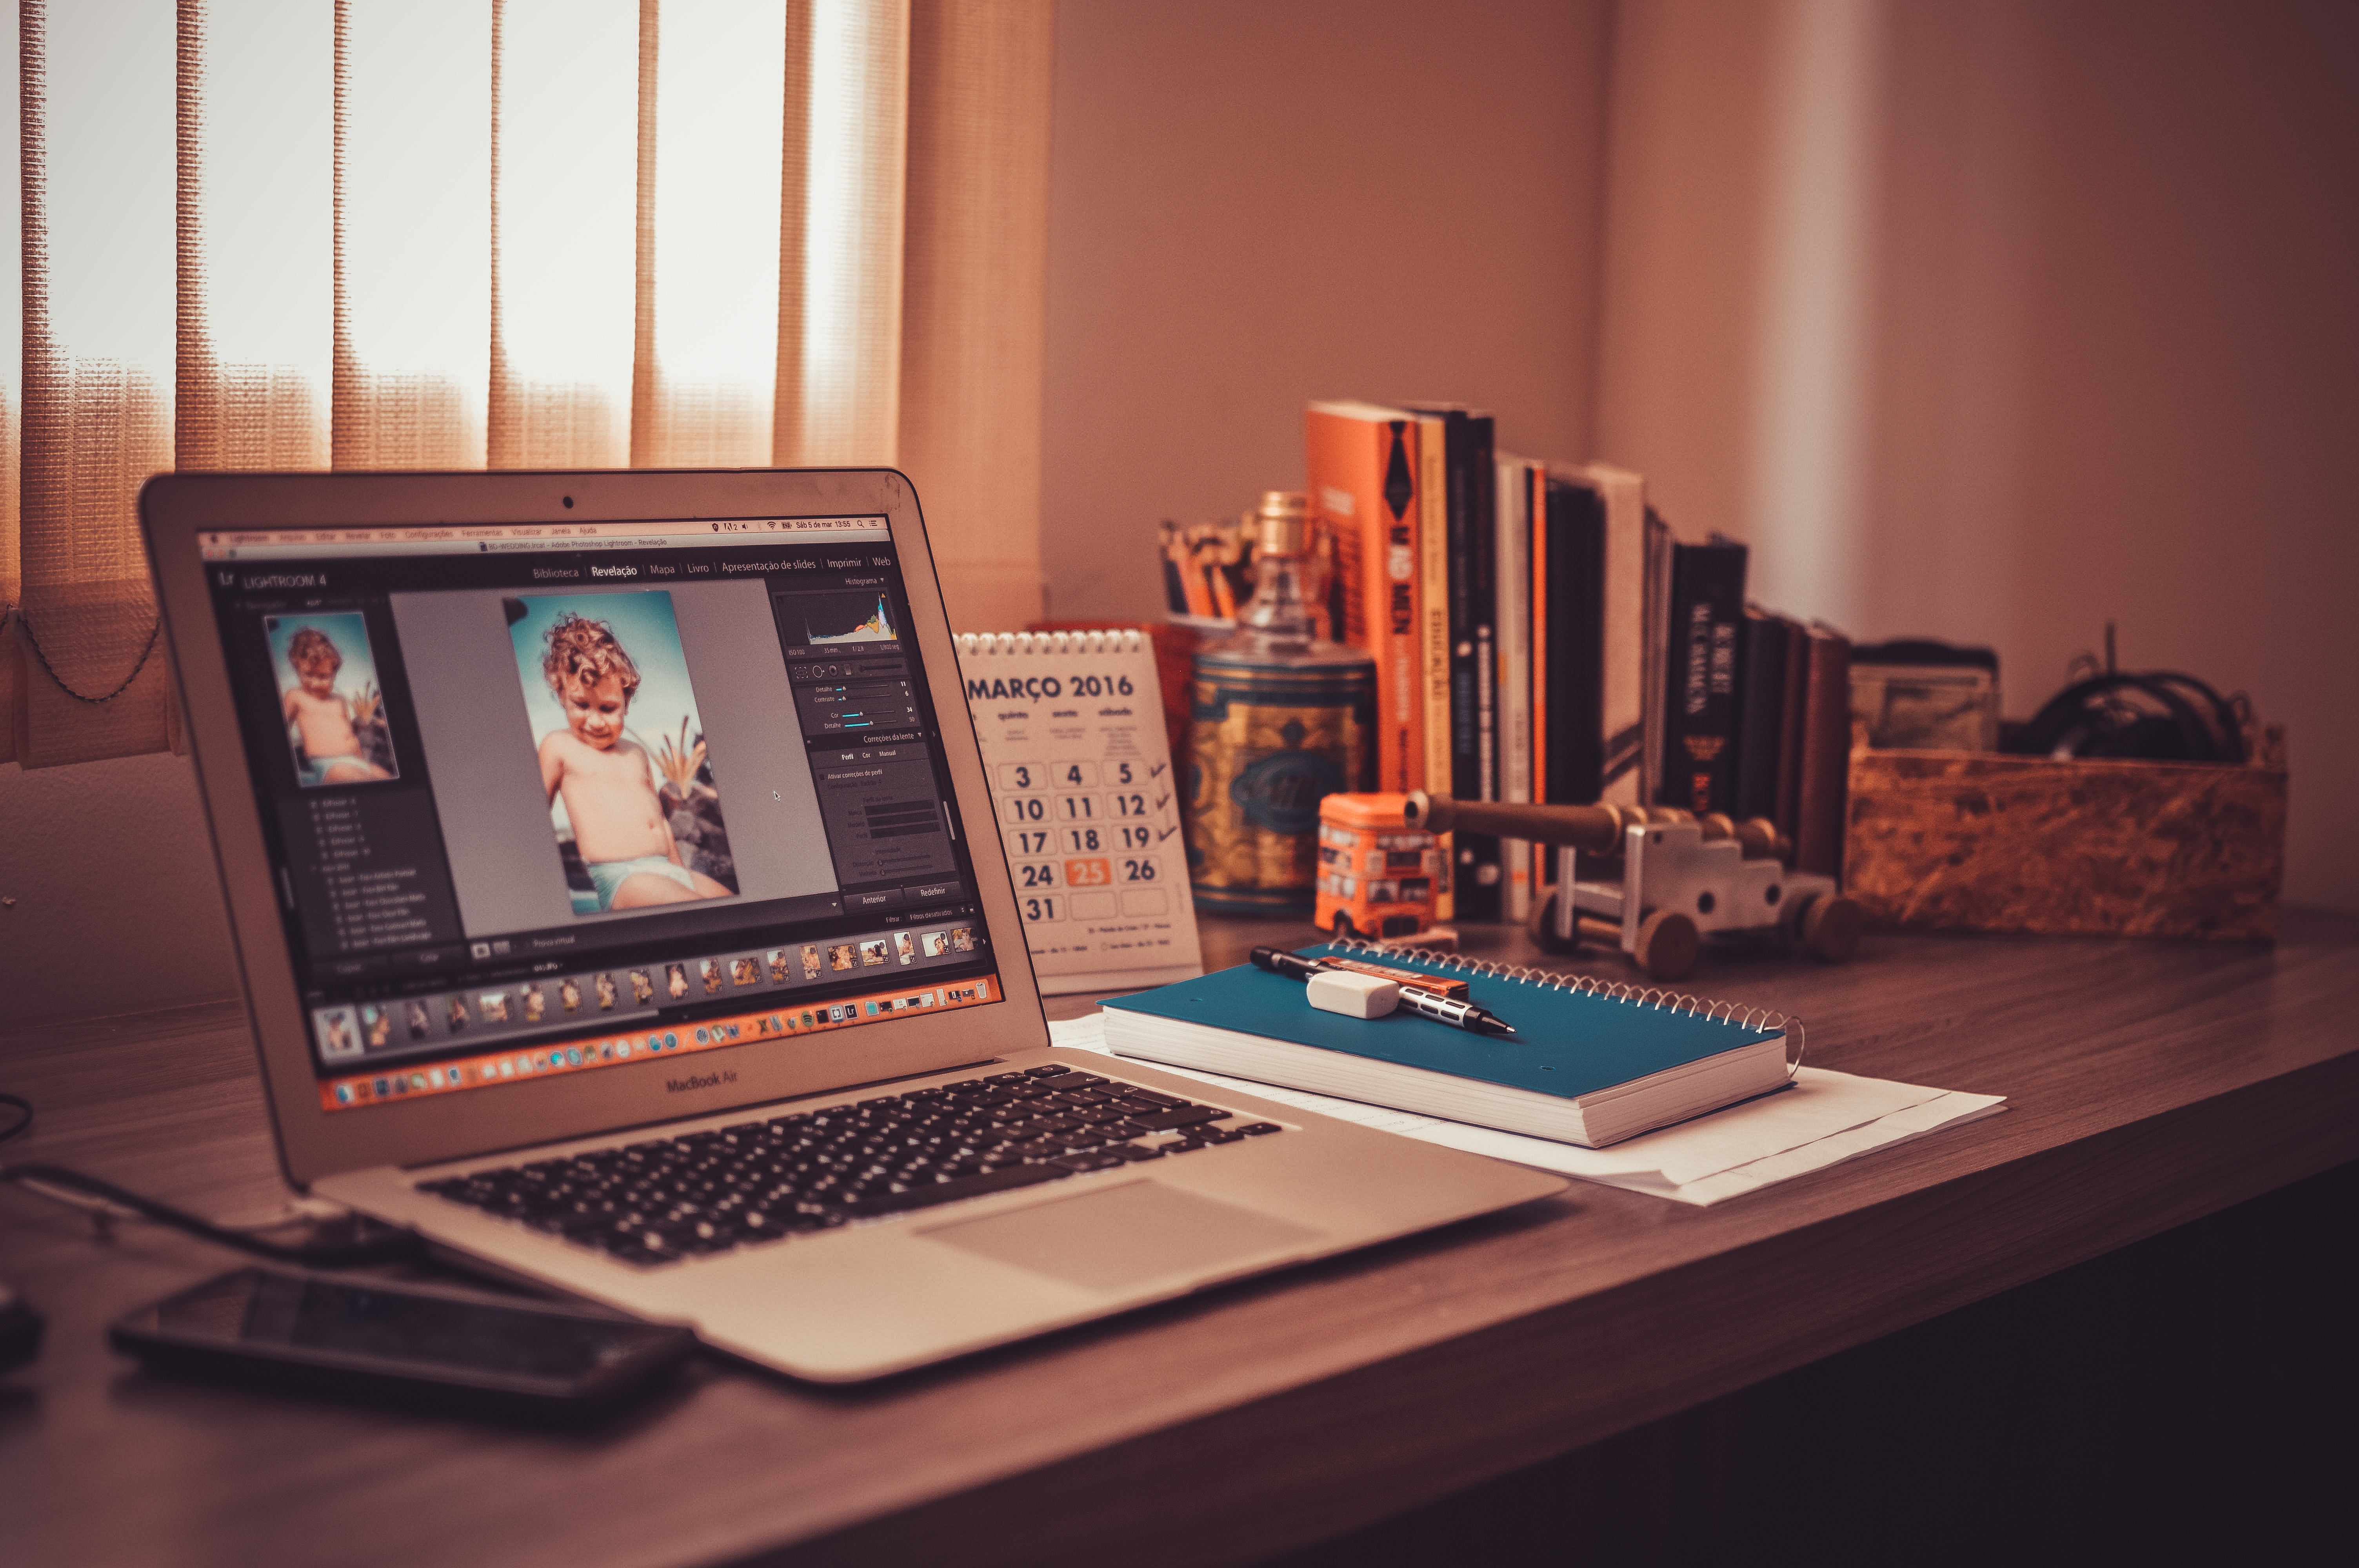
laptop, desk, notebook, computer, macbook, screen, apple, table, technology, notepad, office, home office, interior design, design, books, freelance, image, tourist attraction, screenshot, editing, mockup